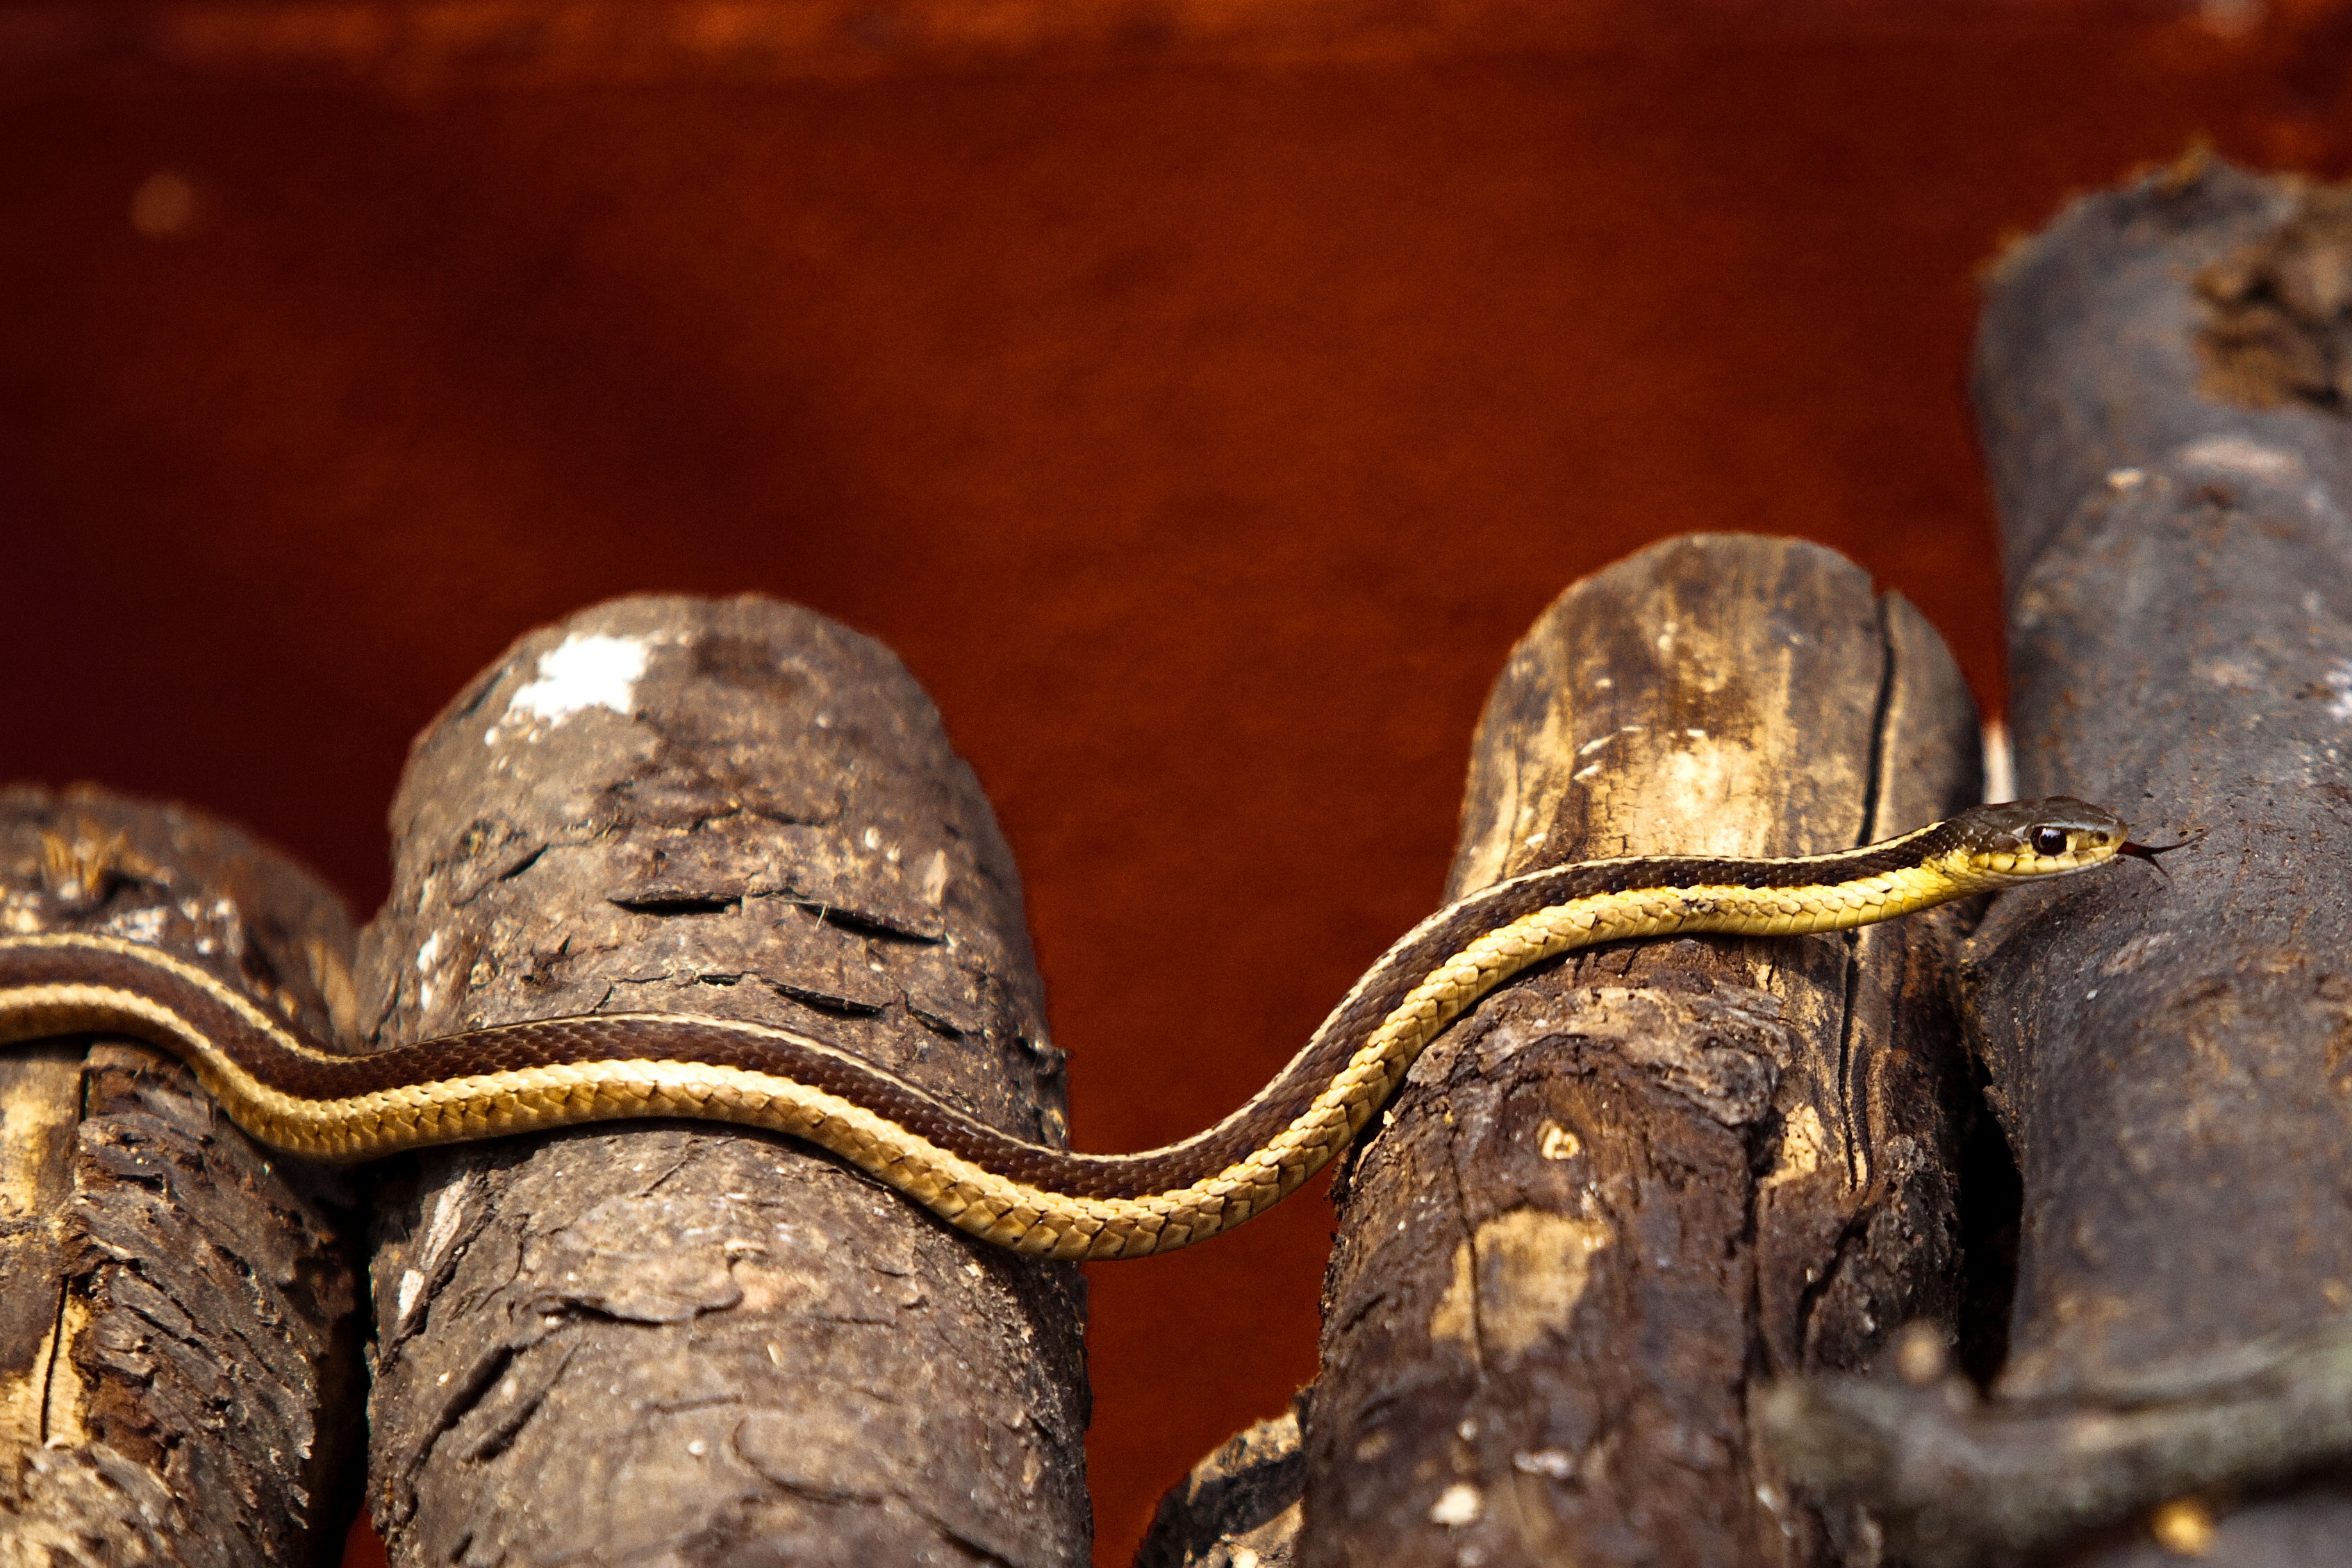
nature, wood, trunk, animal, wildlife, horn, log, brown, predator, reptile, material, close up, outside, temple, snake, creature, carving, macro photography, snake tongue, ancient history